Myler House

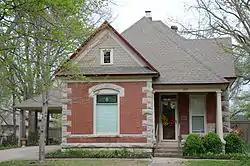

The Myler House is a historic house at 315 North Third Street in Rogers, Arkansas, USA. It is a single story L-shaped structure, built of brick with limestone trim. Prominent trim elements include corner quoining, stone segmental arches above the windows, and a stone beltcourse that coincides with the window sills. The house was built c. 1895 by C. R. Crowe, a prominent local stonemason, for his family. Crowe and his son-in-law, John Myler, are believed to be responsible for much the stone trim work of buildings erected in the area in the early 20th century, and this house is likely attributable to Crowe.